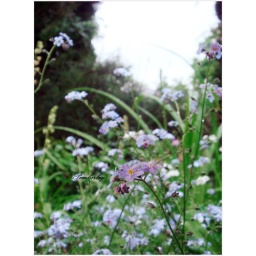
wild flower in blue